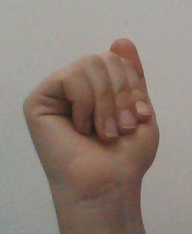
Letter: saad